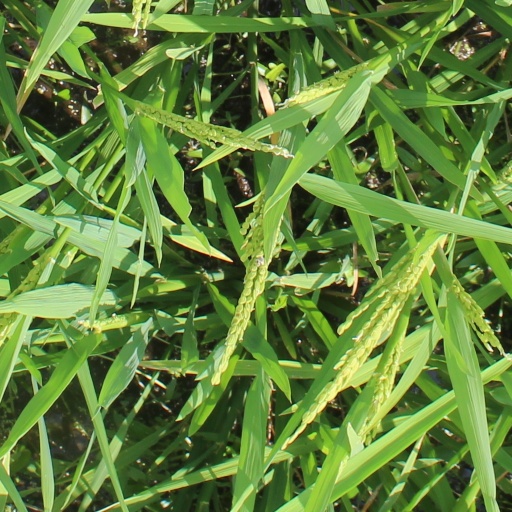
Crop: rice